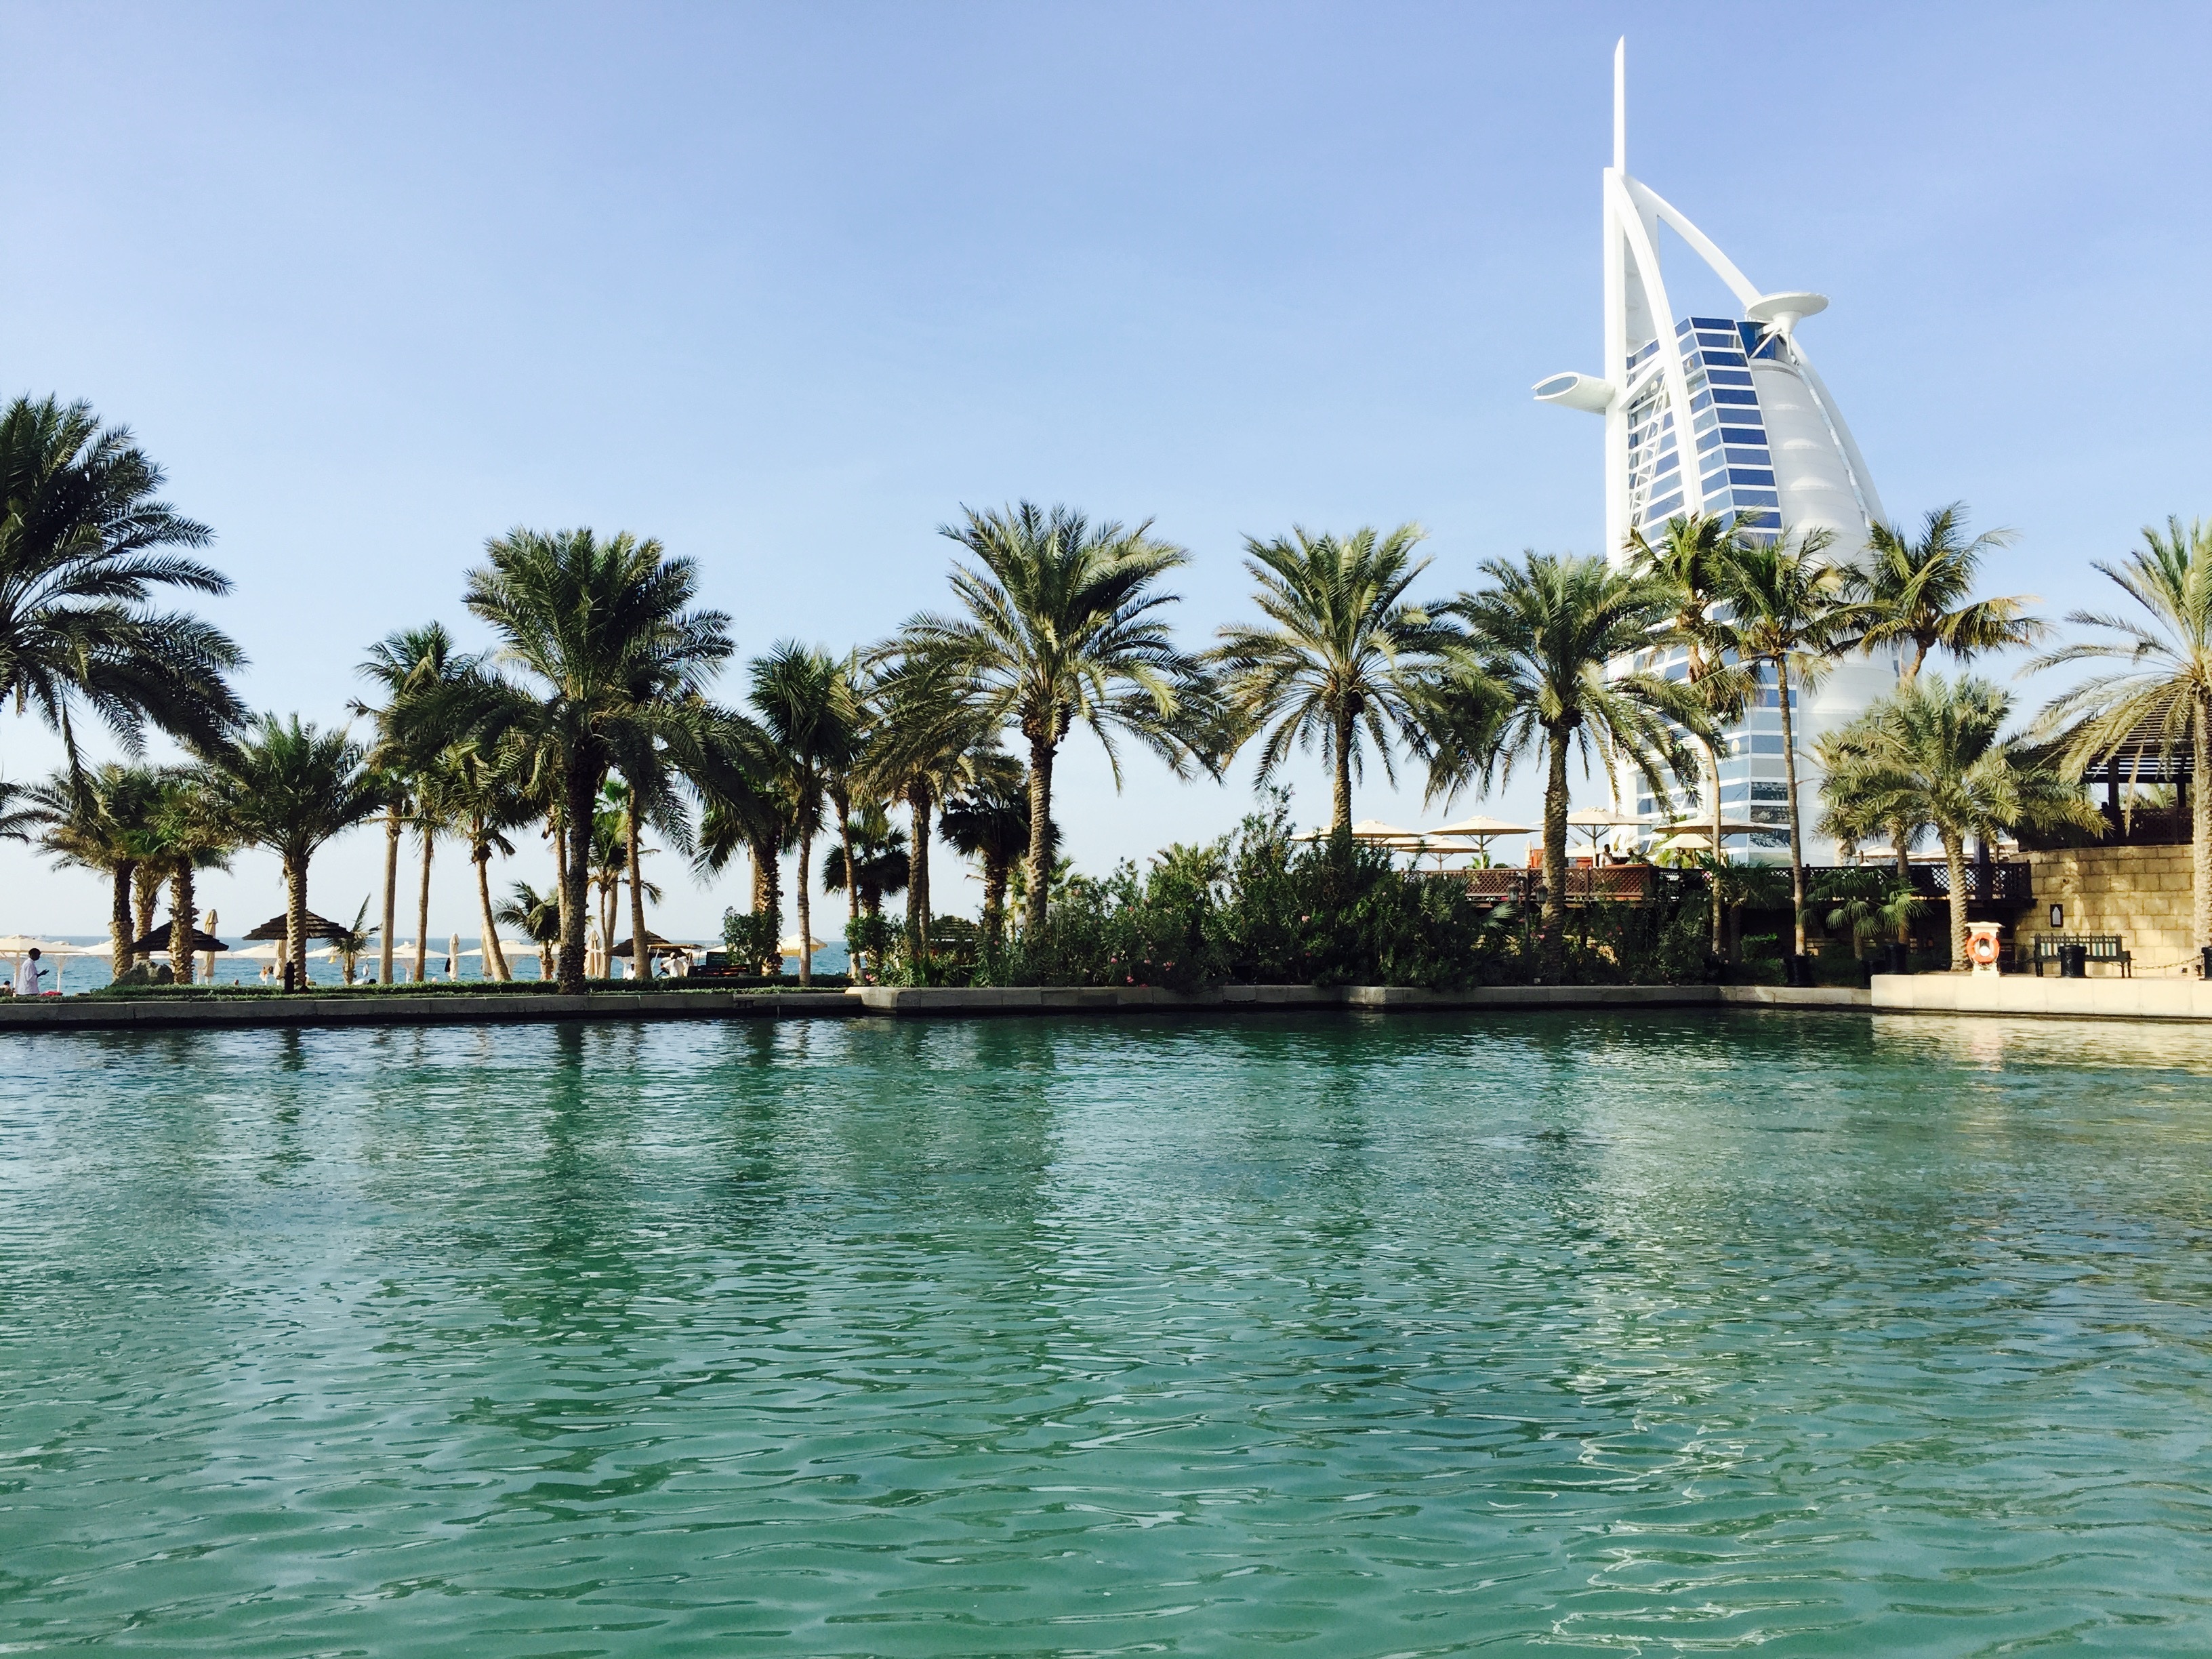
beach, sea, vacation, swimming pool, dubai, lagoon, bay, resort, emirates, caribbean, arab, burj al arab, burj, arecales